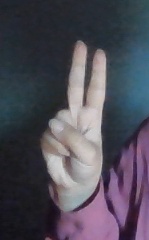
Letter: taa